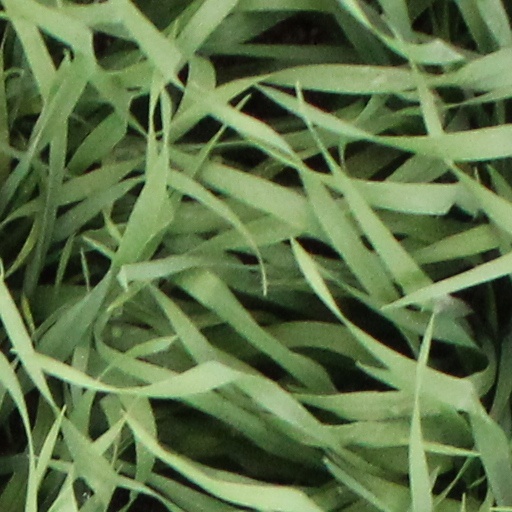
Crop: wheat